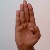
The image shows a hand gesture representing the letter 'B' in Indian Sign Language.